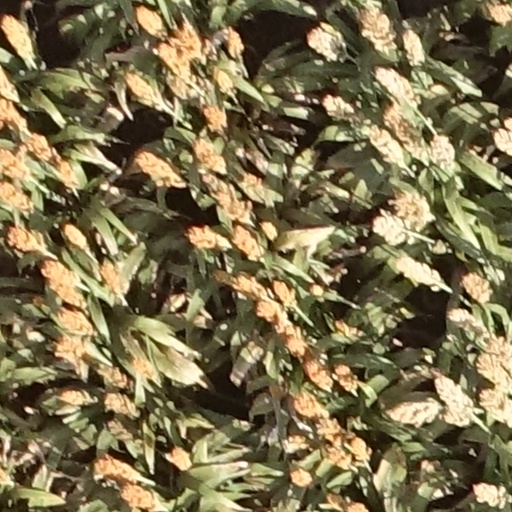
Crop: sorghum